House on KY 1492

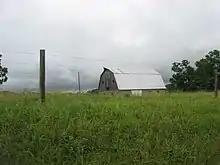
Barn on property

It was located off Kentucky Route 1492. The house appears no longer to exist.